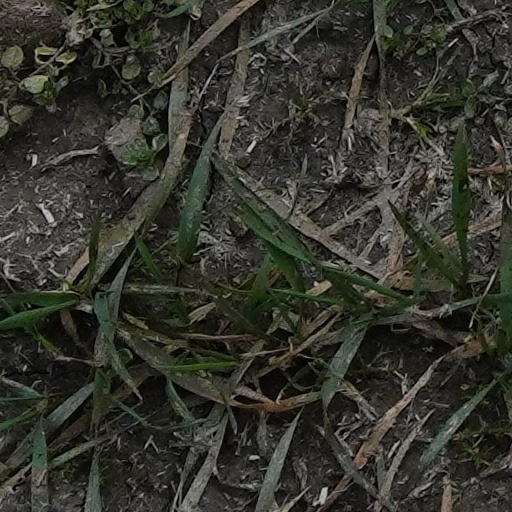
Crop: wheat